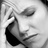
Emotion: sad